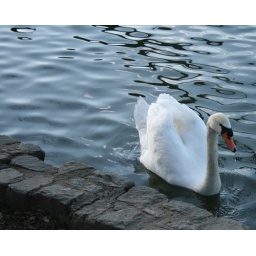
I liked the cobblestones in the foreground, and that black line that seems to go straight through the swan and into the other corner.